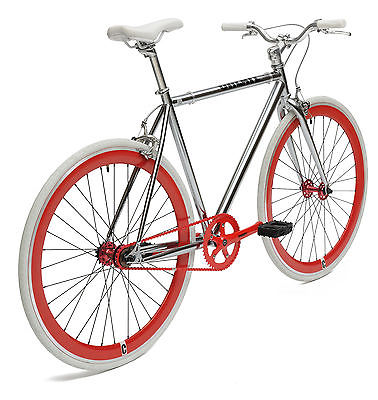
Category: bicycle